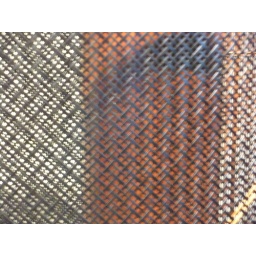
openwork flower basket by Tanaka Kyokushyo